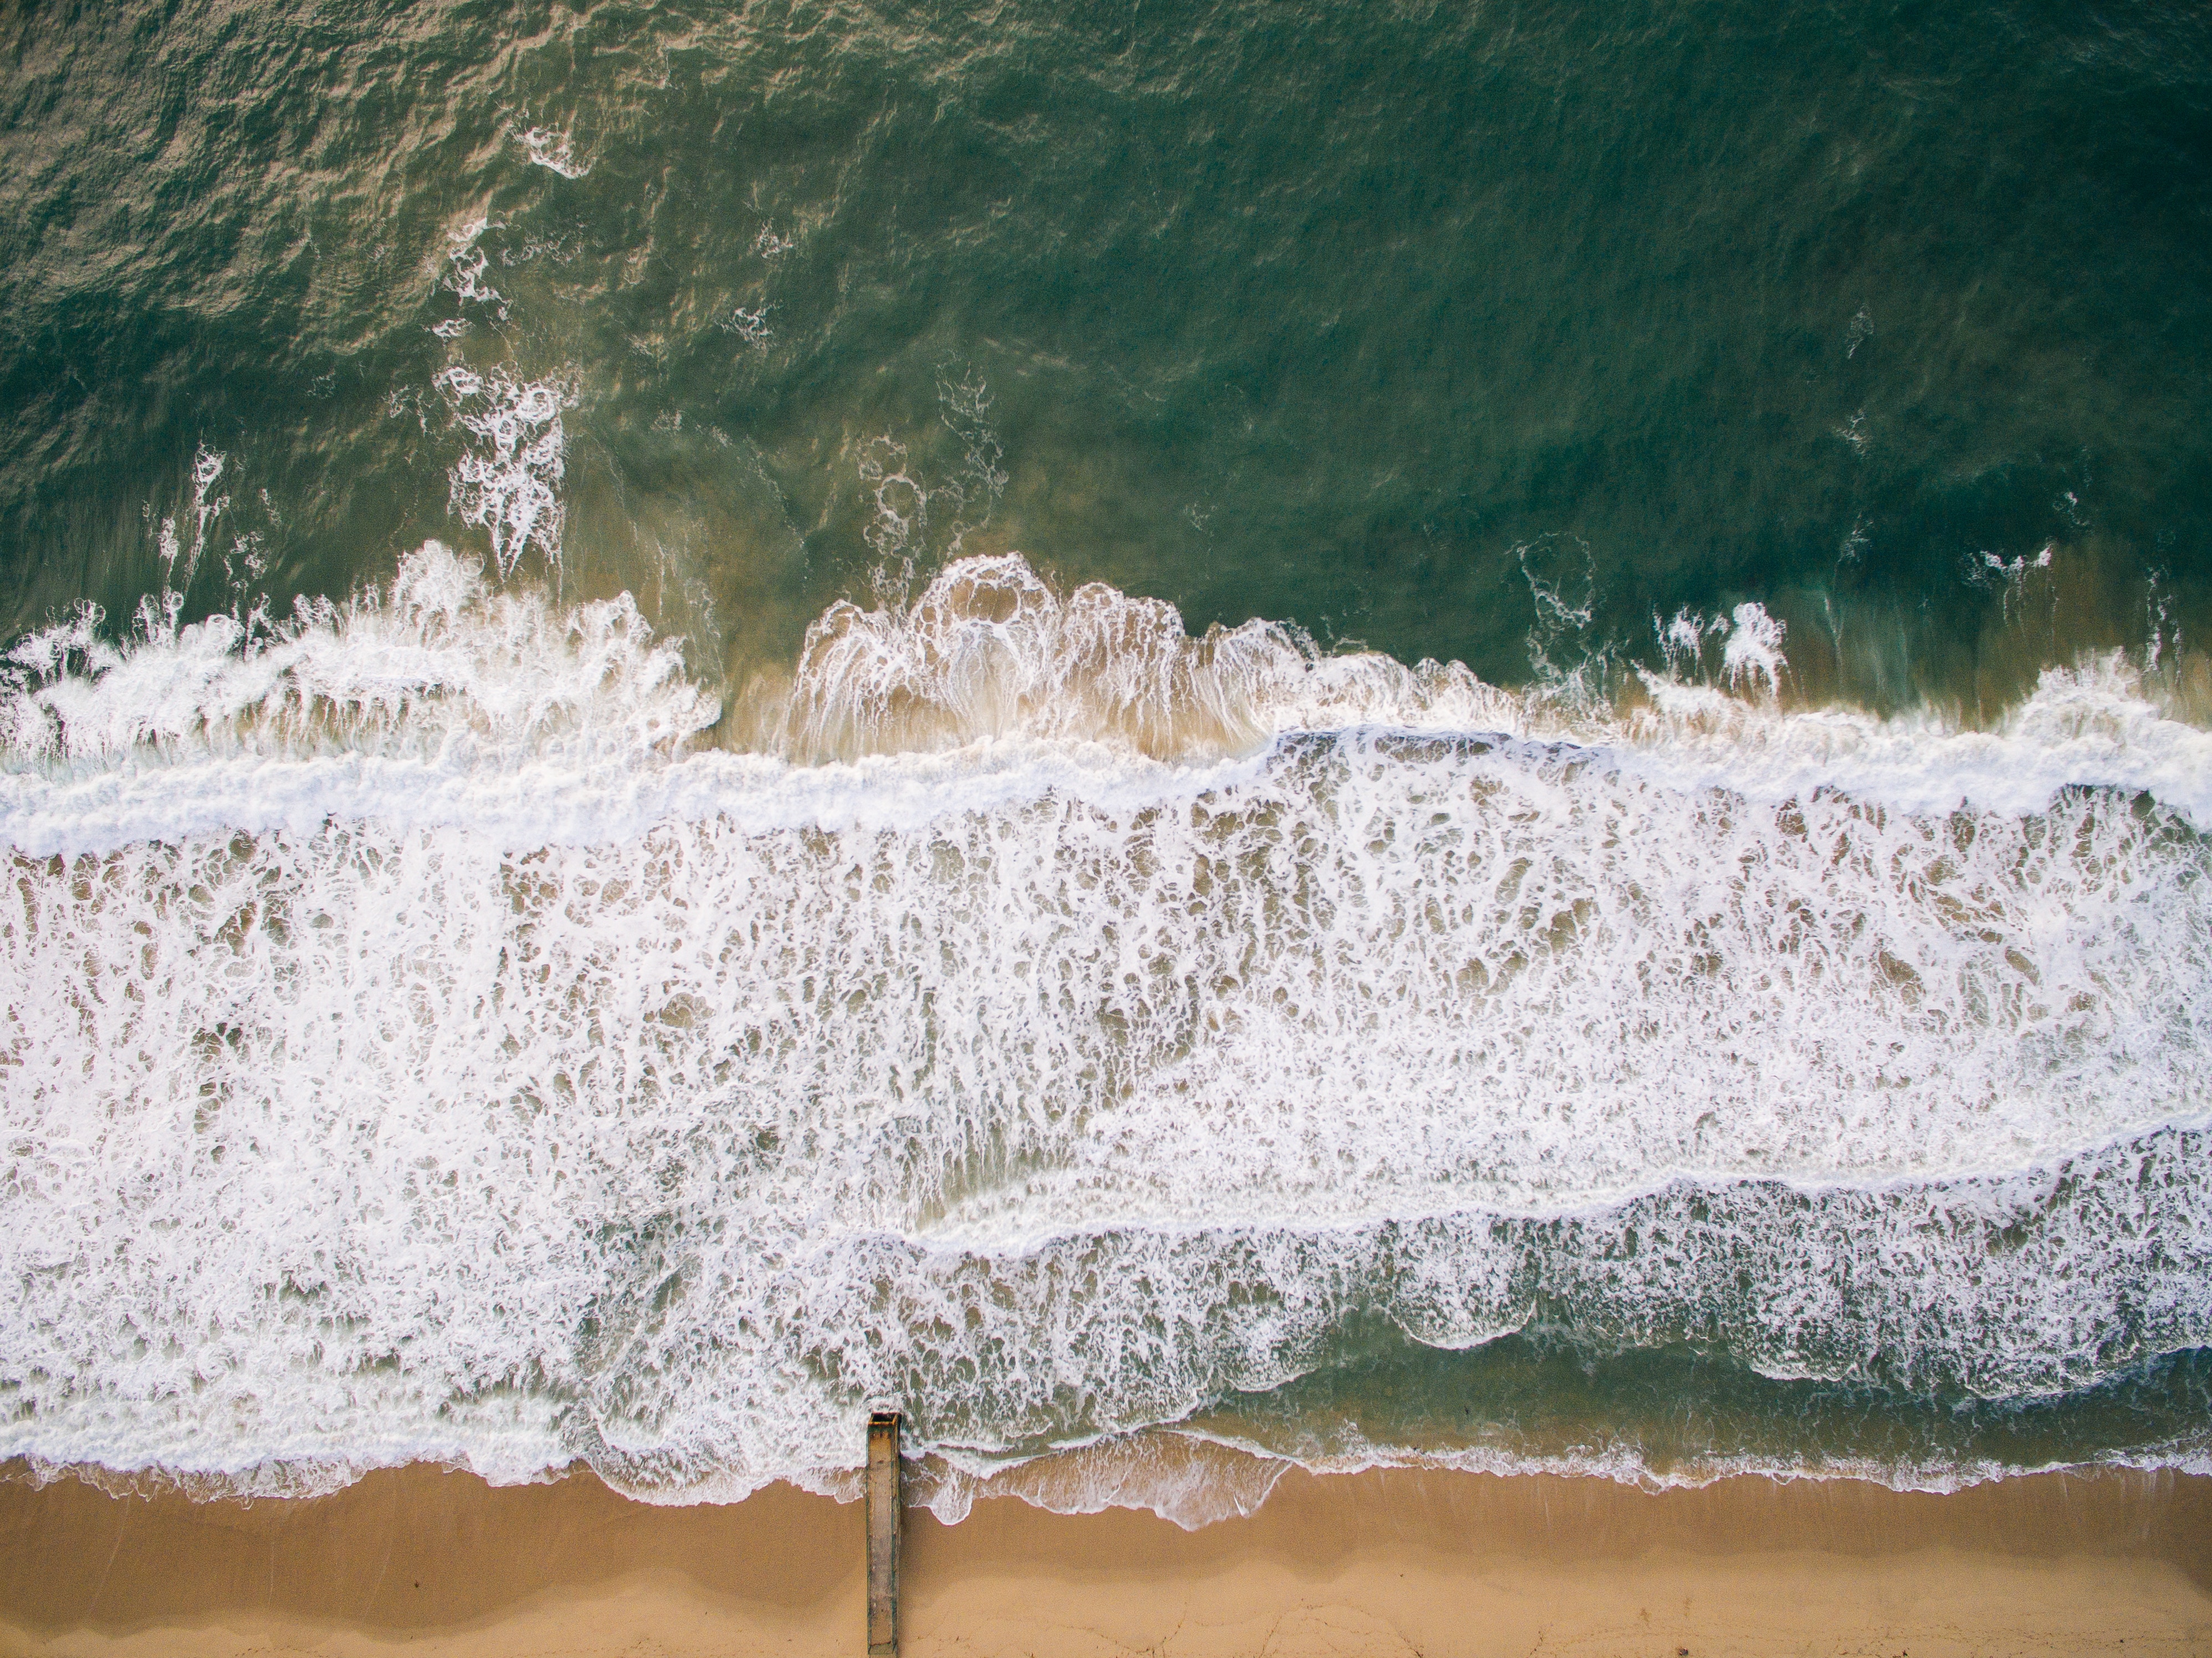
sea, water, wave